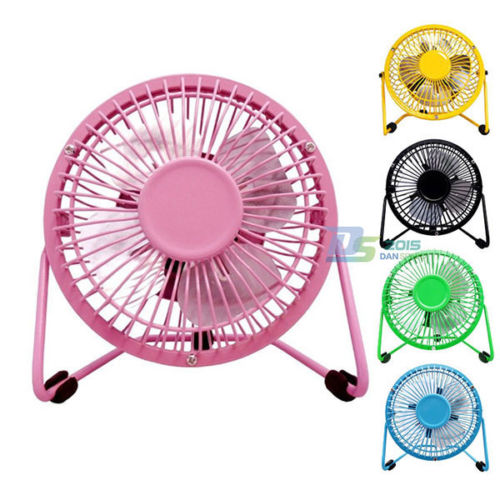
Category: fan